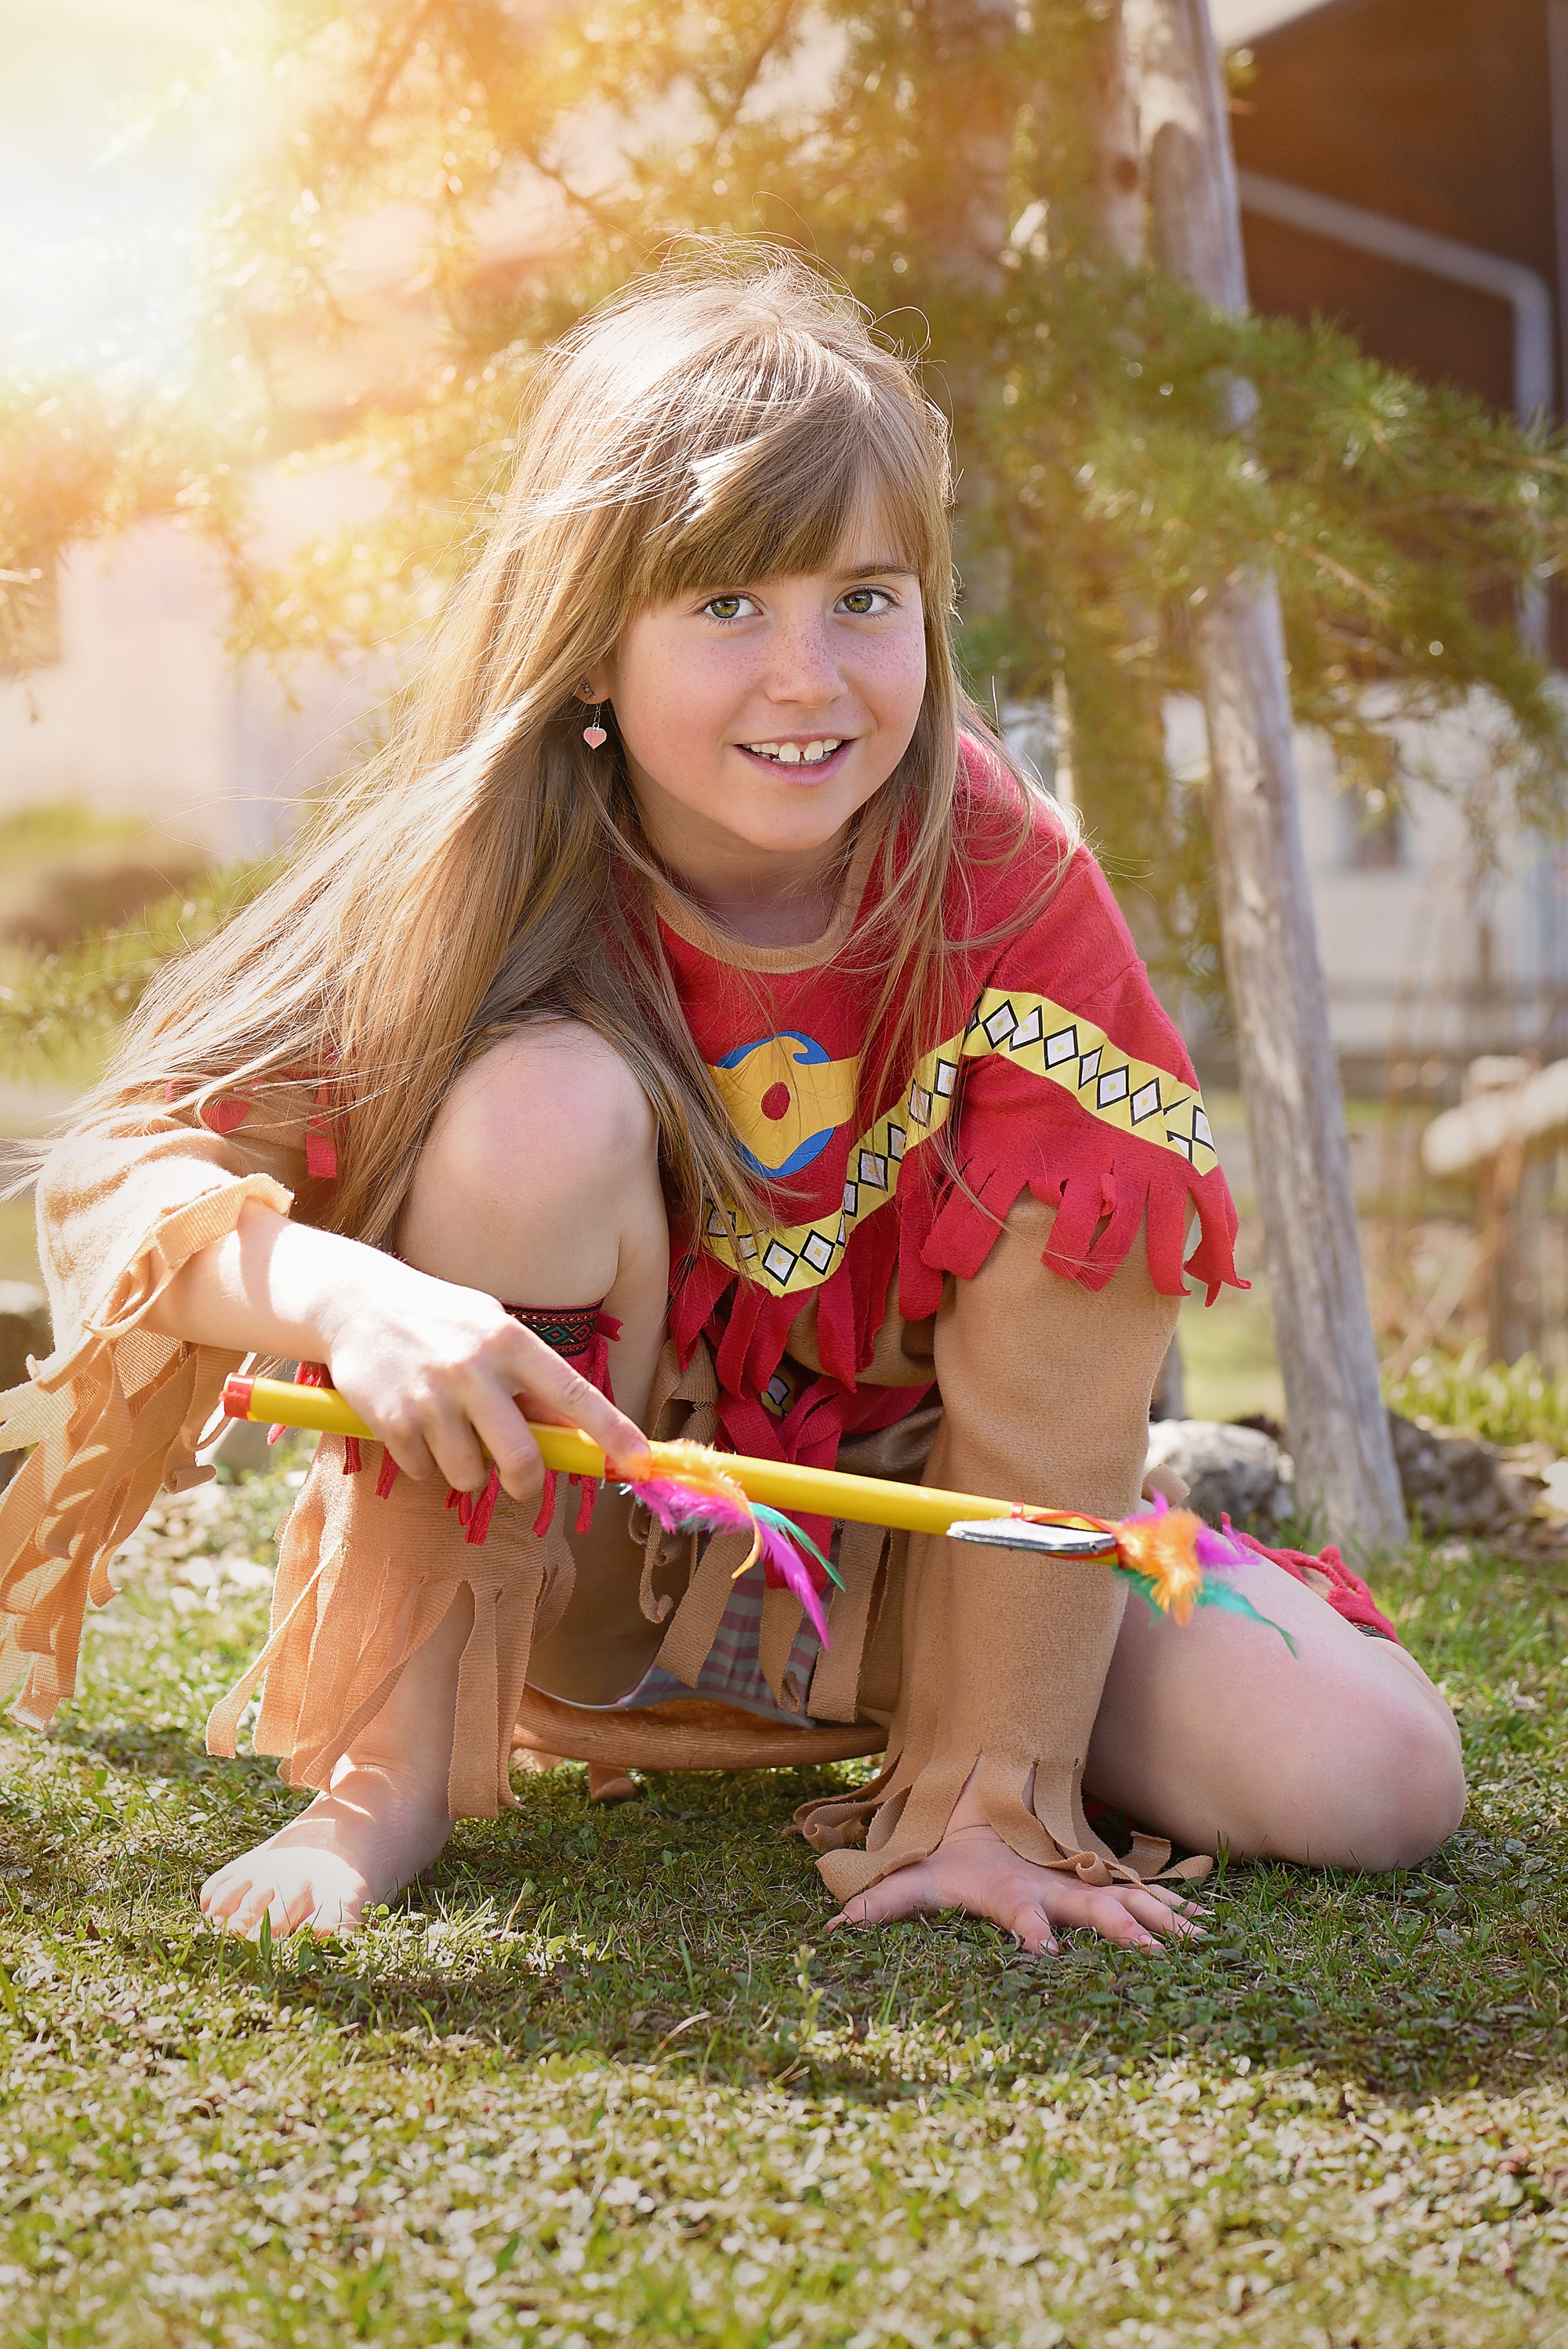
nature, person, people, girl, play, spring, child, human, long hair, toddler, beauty, blond, out, indian, indians, human positions